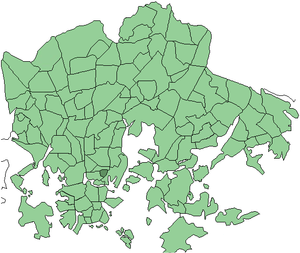
Torkkelinmäki, en suédois Torkelsbacken est une section du quartier de Kallio de la municipalité d'Helsinki, capitale de la Finlande.